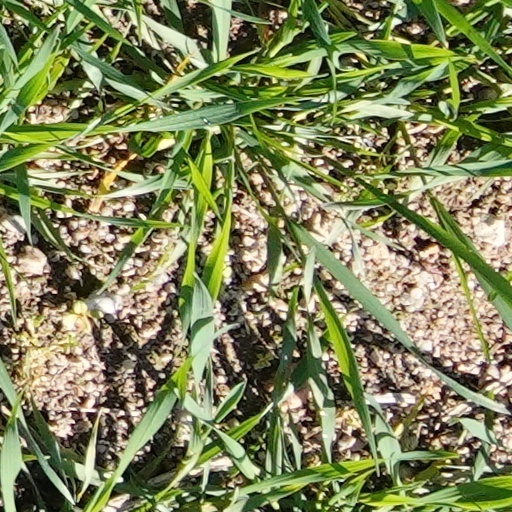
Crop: wheat